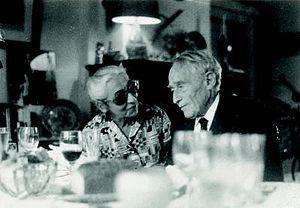
Félix Pollaczek est un ingénieur et mathématicien franco-autrichien, connu pour de nombreuses contributions à la théorie des nombres, l'analyse mathématique, la physique mathématique et la théorie des probabilités. Il est surtout connu pour la formule de Pollaczek-Khinchine en théorie des files d'attente, et les polynômes de Pollaczek.